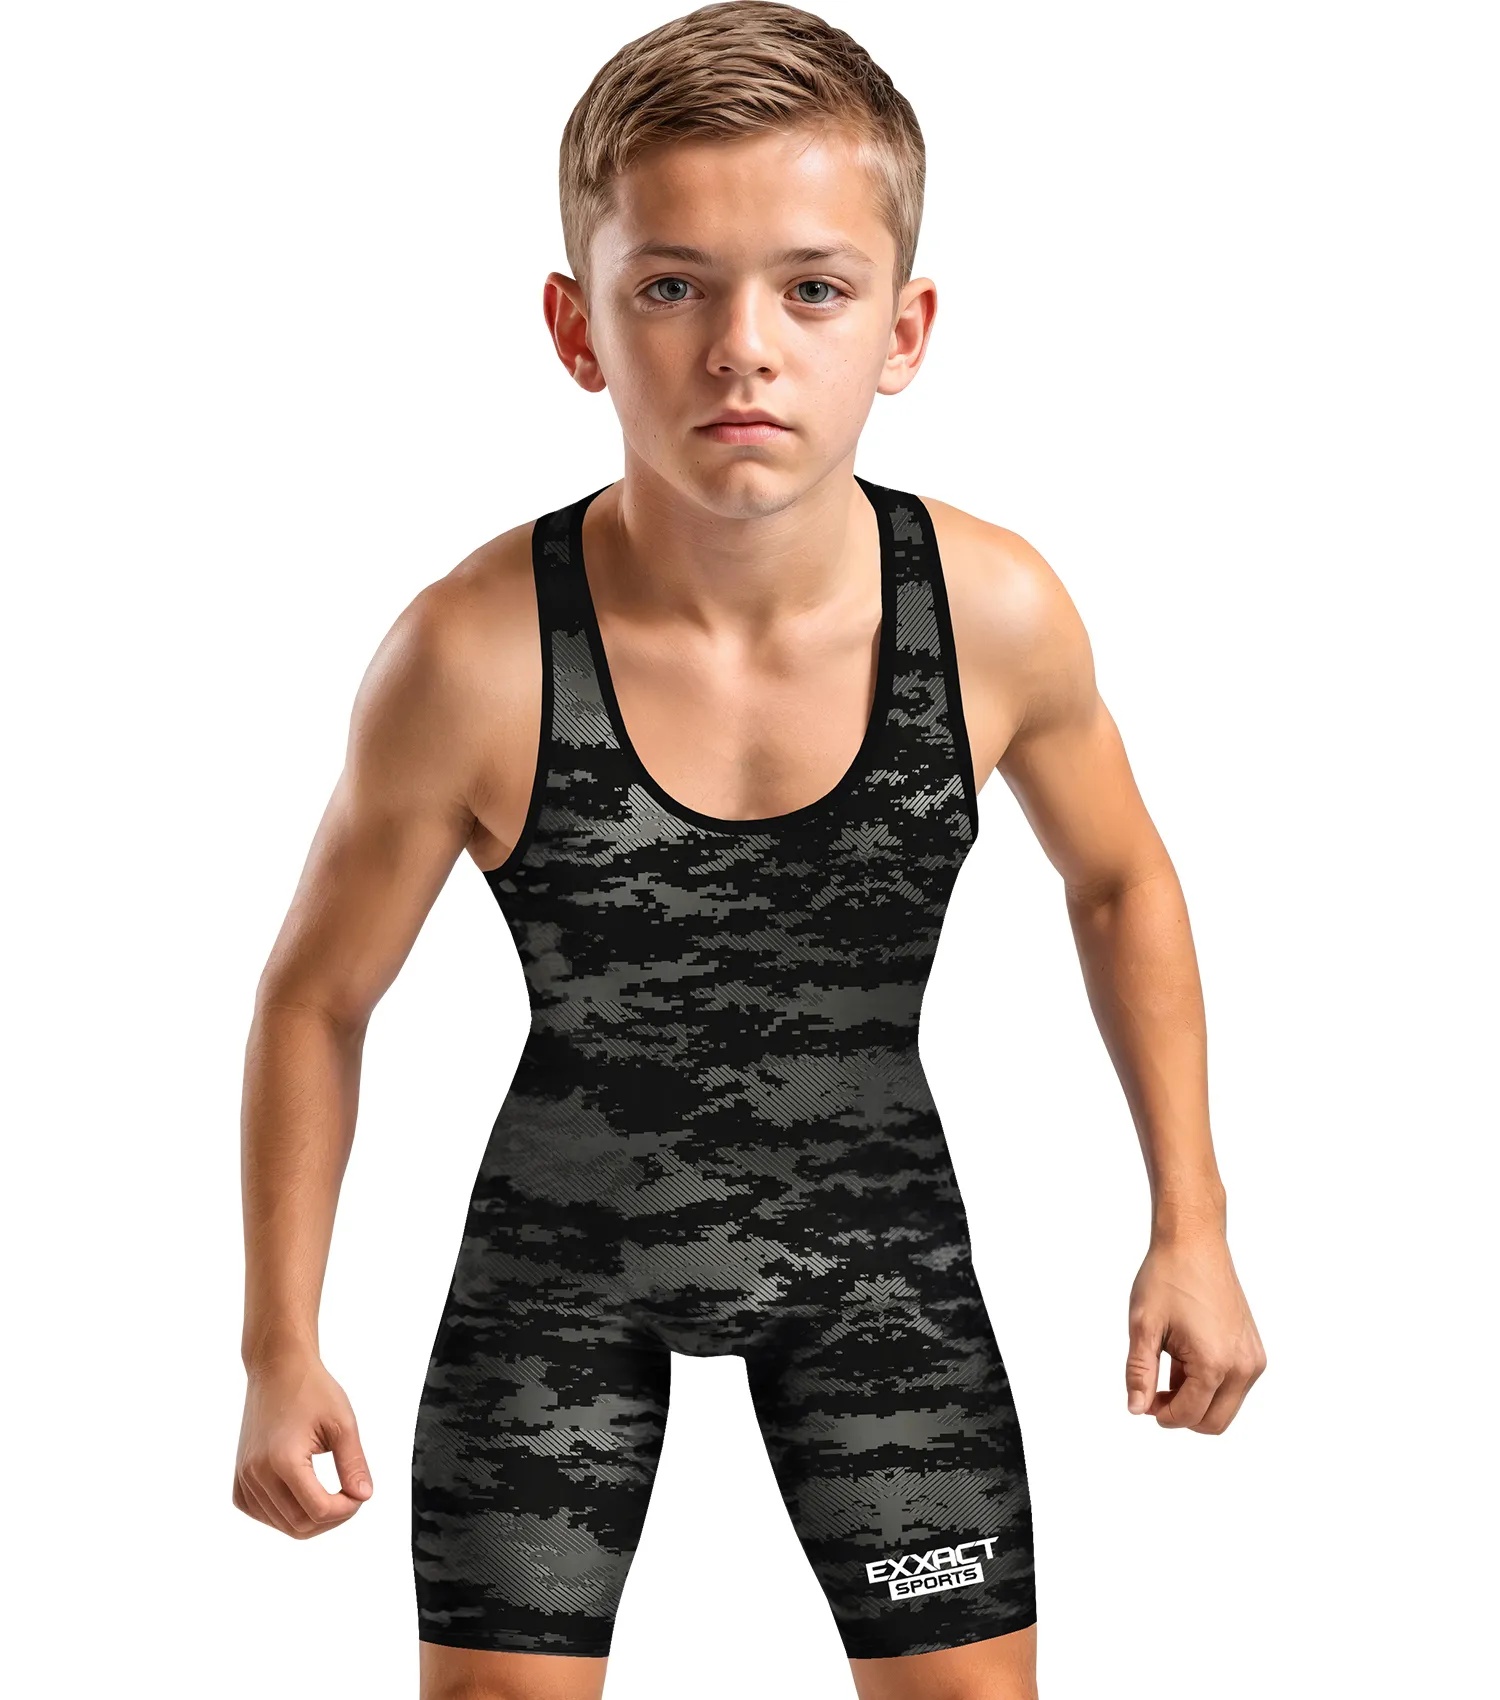
Boys Youth Camouflage Wrestling Singlets (Black Camo)
About this item Exxact Sports offers top-notch wrestling singlets for men, catering to fighters, wrestlers, lifters, and boxers. Made with Union Special stitching for maximum movement without ripping or tearing. Comfortable and durable singlets tailored for athletes of all ages and sizes. Variety of colors to show team spirit, with sublimated designs that won't fade. Constructed from 280 GSM Professional Grade 4-way stretch spandex for lasting performance, with reinforced trim for durability.
Brand: Exxact Sports
Category: Sporting Goods > Athletics > Wrestling > Wrestling Training Aids > Wrestling Singlets